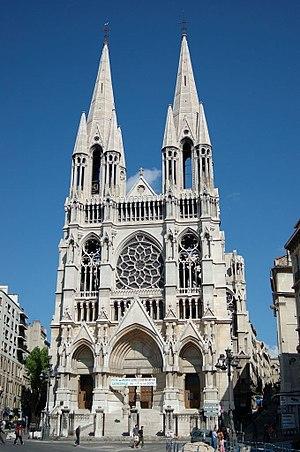
Église des Réformés à Marseille.
L'église Saint-Vincent-de-Paul est une église située dans le quartier du Chapitre, en haut de la Canebière ; les Marseillais la surnomment église des Réformés.
L'architecture gothique est un style architectural d'origine française qui s'est développé à partir de la seconde partie du Moyen Âge en Europe occidentale. Elle apparaît en Île-de-France et en Haute-Picardie au XIIᵉ siècle. Elle se diffuse rapidement au nord puis au sud de la Loire et en Europe jusqu'au milieu du XVIᵉ siècle et même jusqu'au XVIIᵉ siècle dans certains pays. L'esthétique gothique et ses techniques se perpétuent dans l'architecture française au-delà du XVIᵉ siècle, en pleine période classique, dans certains détails et modes de constructions. Enfin, un véritable renouveau apparaît avec la vague de l'historicisme du XIXᵉ siècle jusqu'au début du XXᵉ siècle. Le style a alors été qualifié de néo-gothique.
Cet article recense les monuments historiques de Marseille, en France.